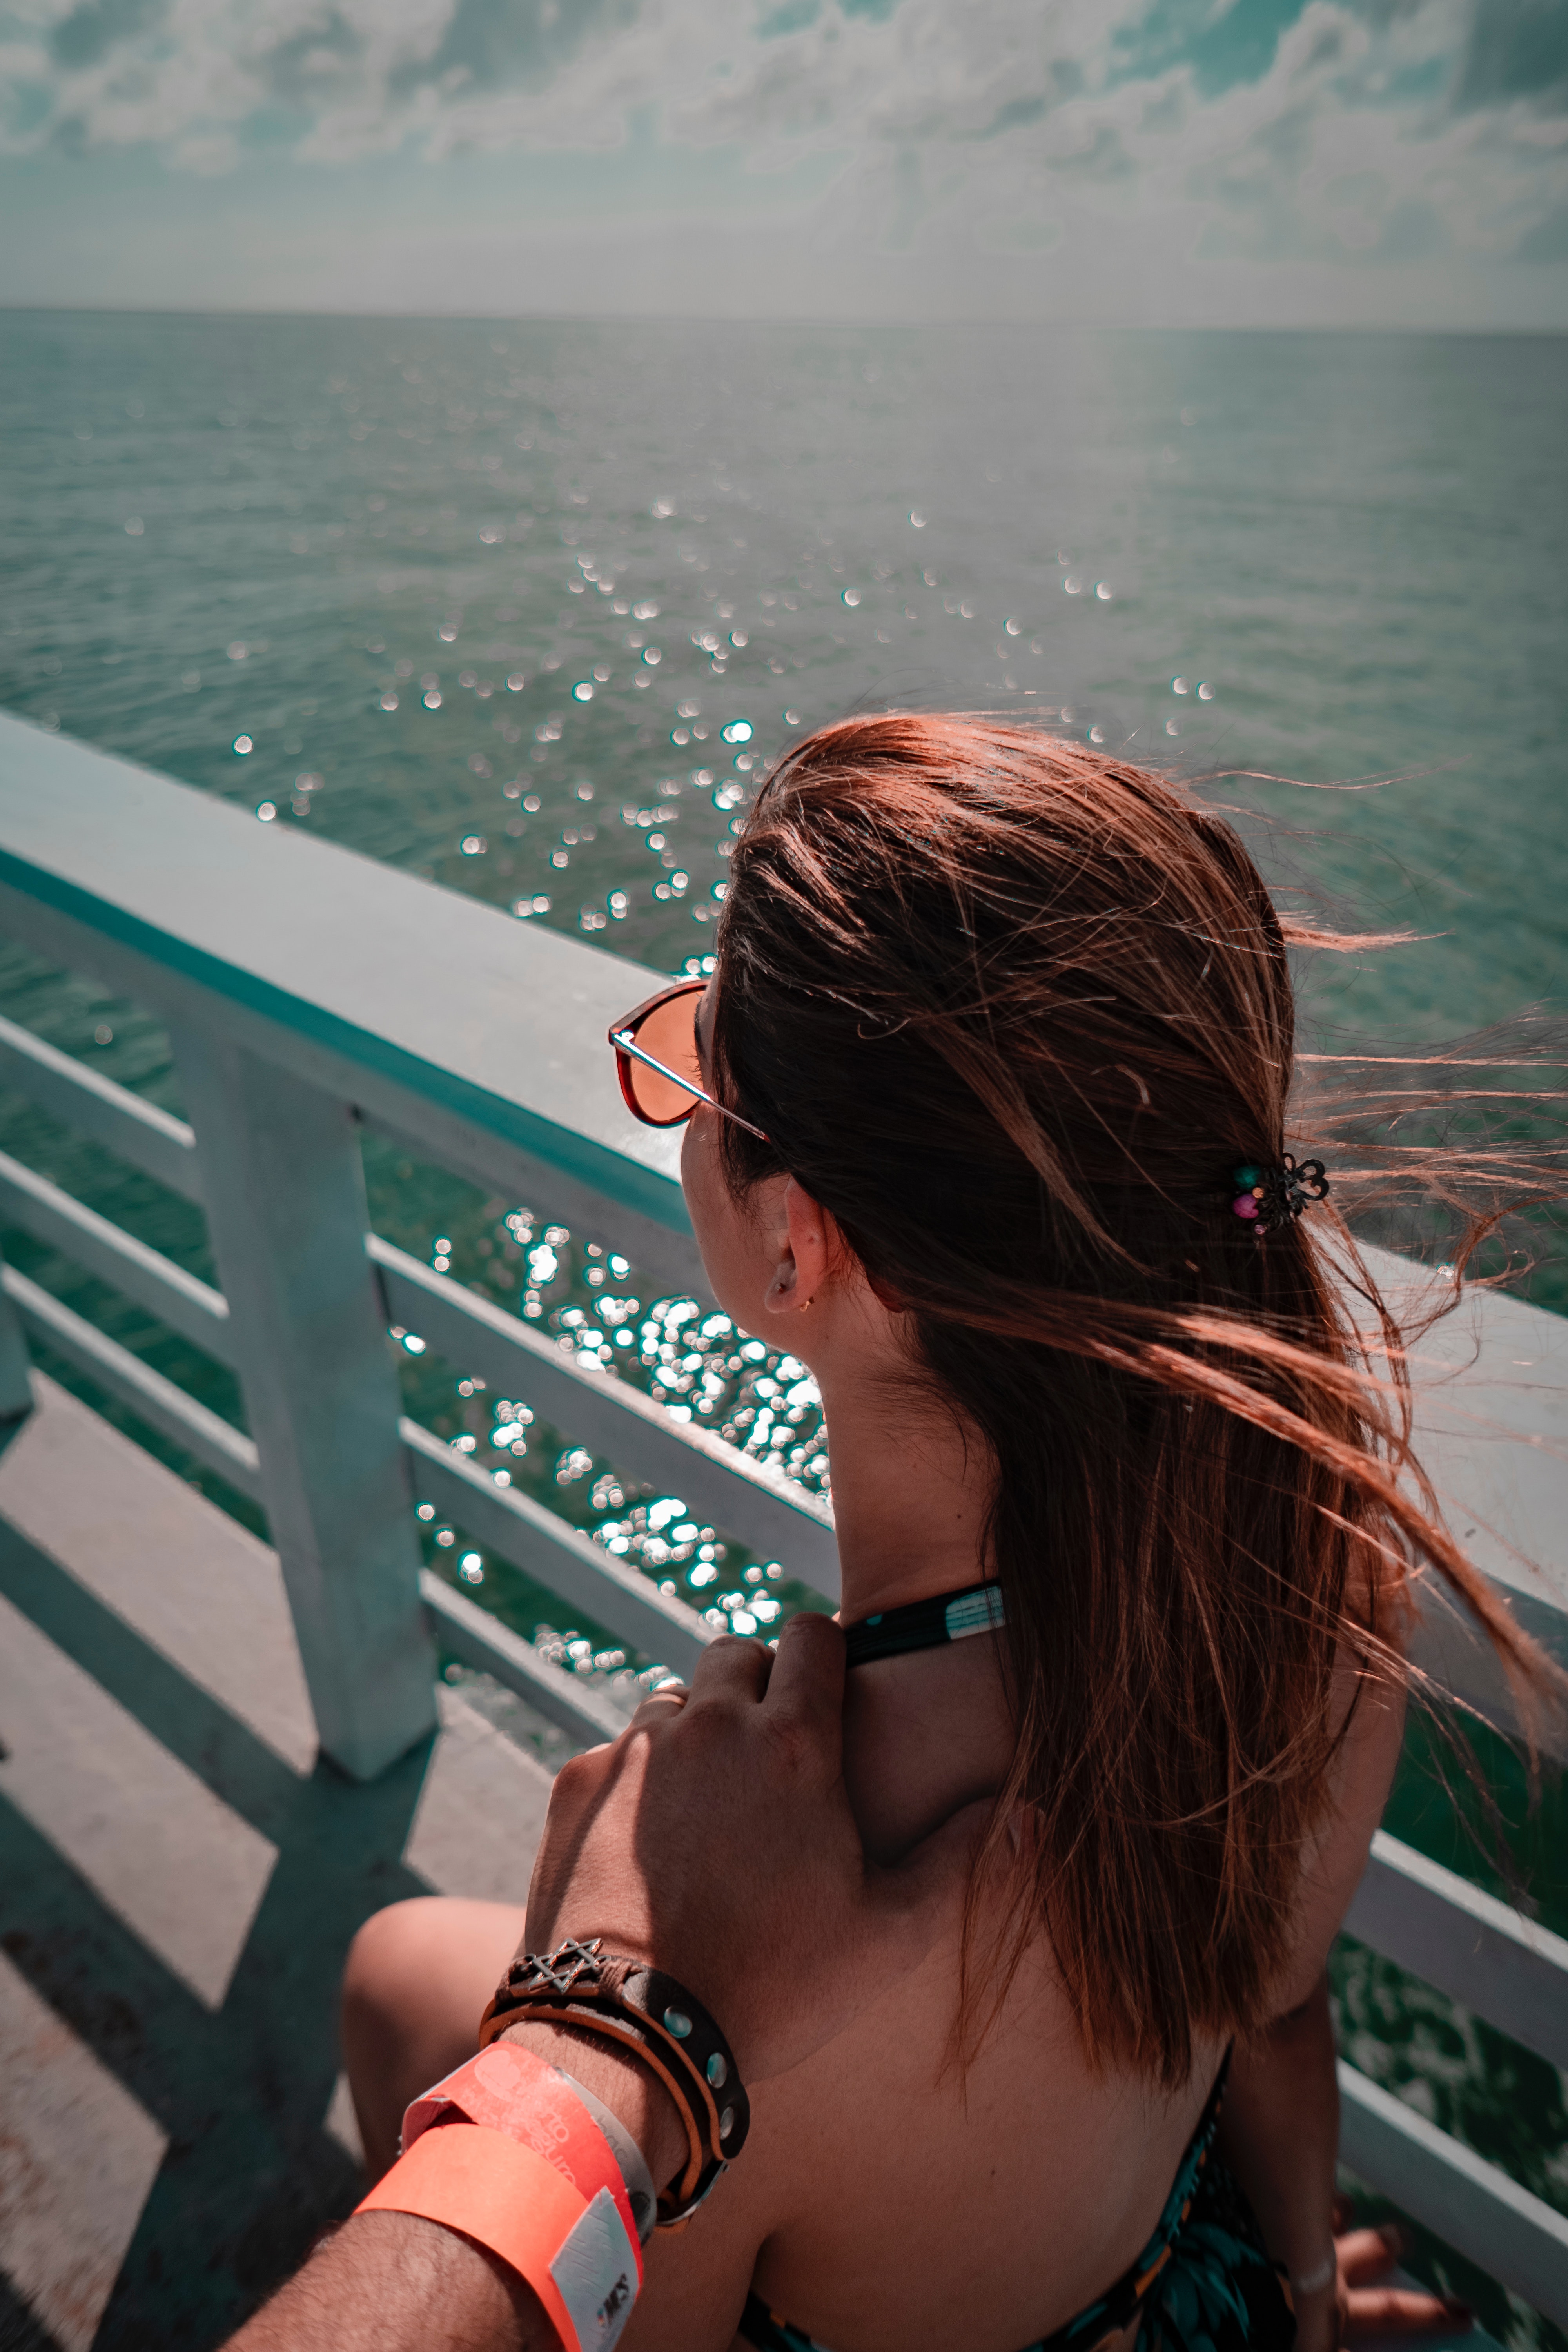
hair, beauty, hairstyle, skin, sea, lady, summer, vacation, water, long hair, ocean, photography, hand, sunlight, smile, brown hair, sun tanning, back, tropics, boating, vehicle, tourism